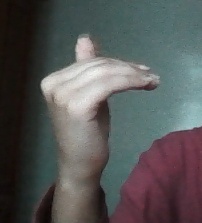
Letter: khaa